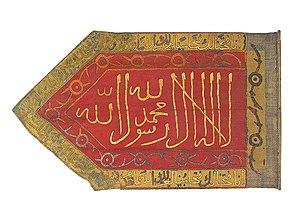
La guerre polono-turque de 1633-1634 est un conflit qui opposa l'Empire ottoman à la République des Deux Nations et leurs vassaux durant les années 1633 et 1634.
La Longue Guerre se déroula de 1591 ou 1593 à 1604 ou 1606. C'est l'un des nombreux conflits qui opposèrent les Habsbourg aux Ottomans après la bataille de Mohács qui mena au partage de la Hongrie entre la Hongrie royale qui devient possession des Habsbourg, la Hongrie ottomane au centre et au sud du pays, et la principauté de Transylvanie que l'historiographie hongroise appelle Royaume de Hongrie orientale et qui, comme les principautés danubiennes, devient tributaire de l'Empire ottoman.
La guerre polono-turque de 1620-1621 est un conflit qui opposa l'Empire ottoman à la république des Deux Nations à propos de la suzeraineté sur la principauté de Moldavie. La guerre se termina par le changement de vassalité la Moldavie, qui passa finalement de la Pologne à l'Empire ottoman.